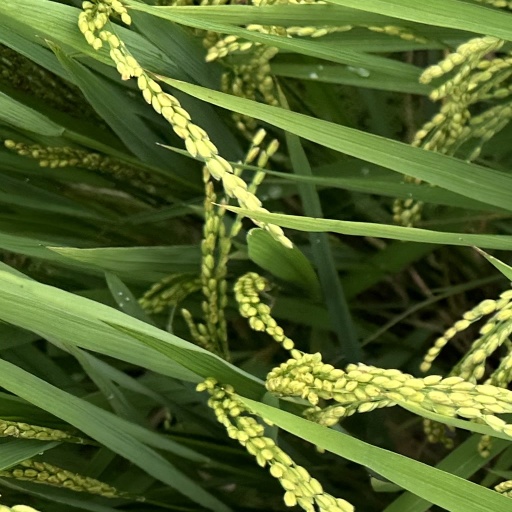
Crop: rice